Ferris wheel

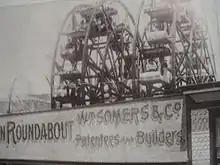
William Somers' Wheel, installed 1892, immediate precursor to the original Ferris Wheel

A Ferris wheel (also called a big wheel, giant wheel or an observation wheel) is an amusement ride consisting of a rotating upright wheel with multiple passenger-carrying components (commonly referred to as passenger cars, cabins, tubs, gondolas, capsules, or pods) attached to the rim in such a way that as the wheel turns, they are kept upright, usually by gravity. Some of the largest modern Ferris wheels have cars mounted on the outside of the rim, with electric motors to independently rotate each car to keep it upright.